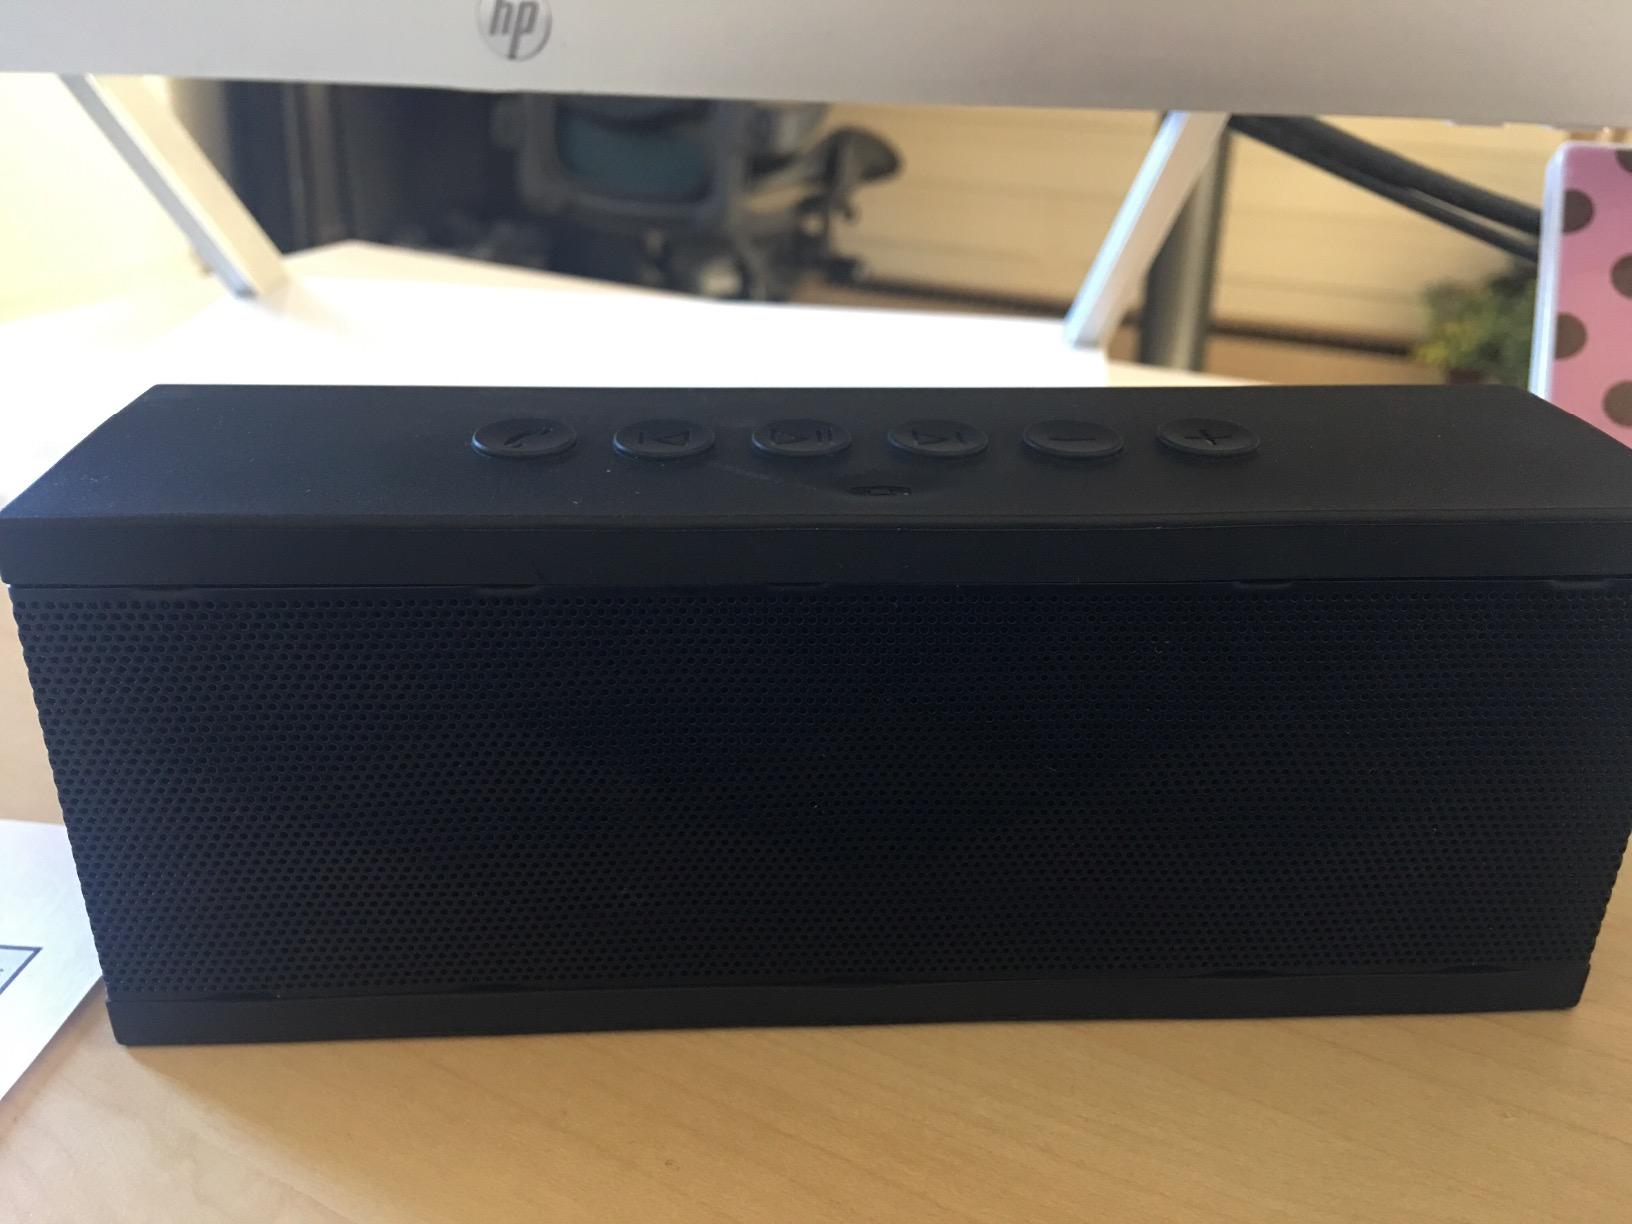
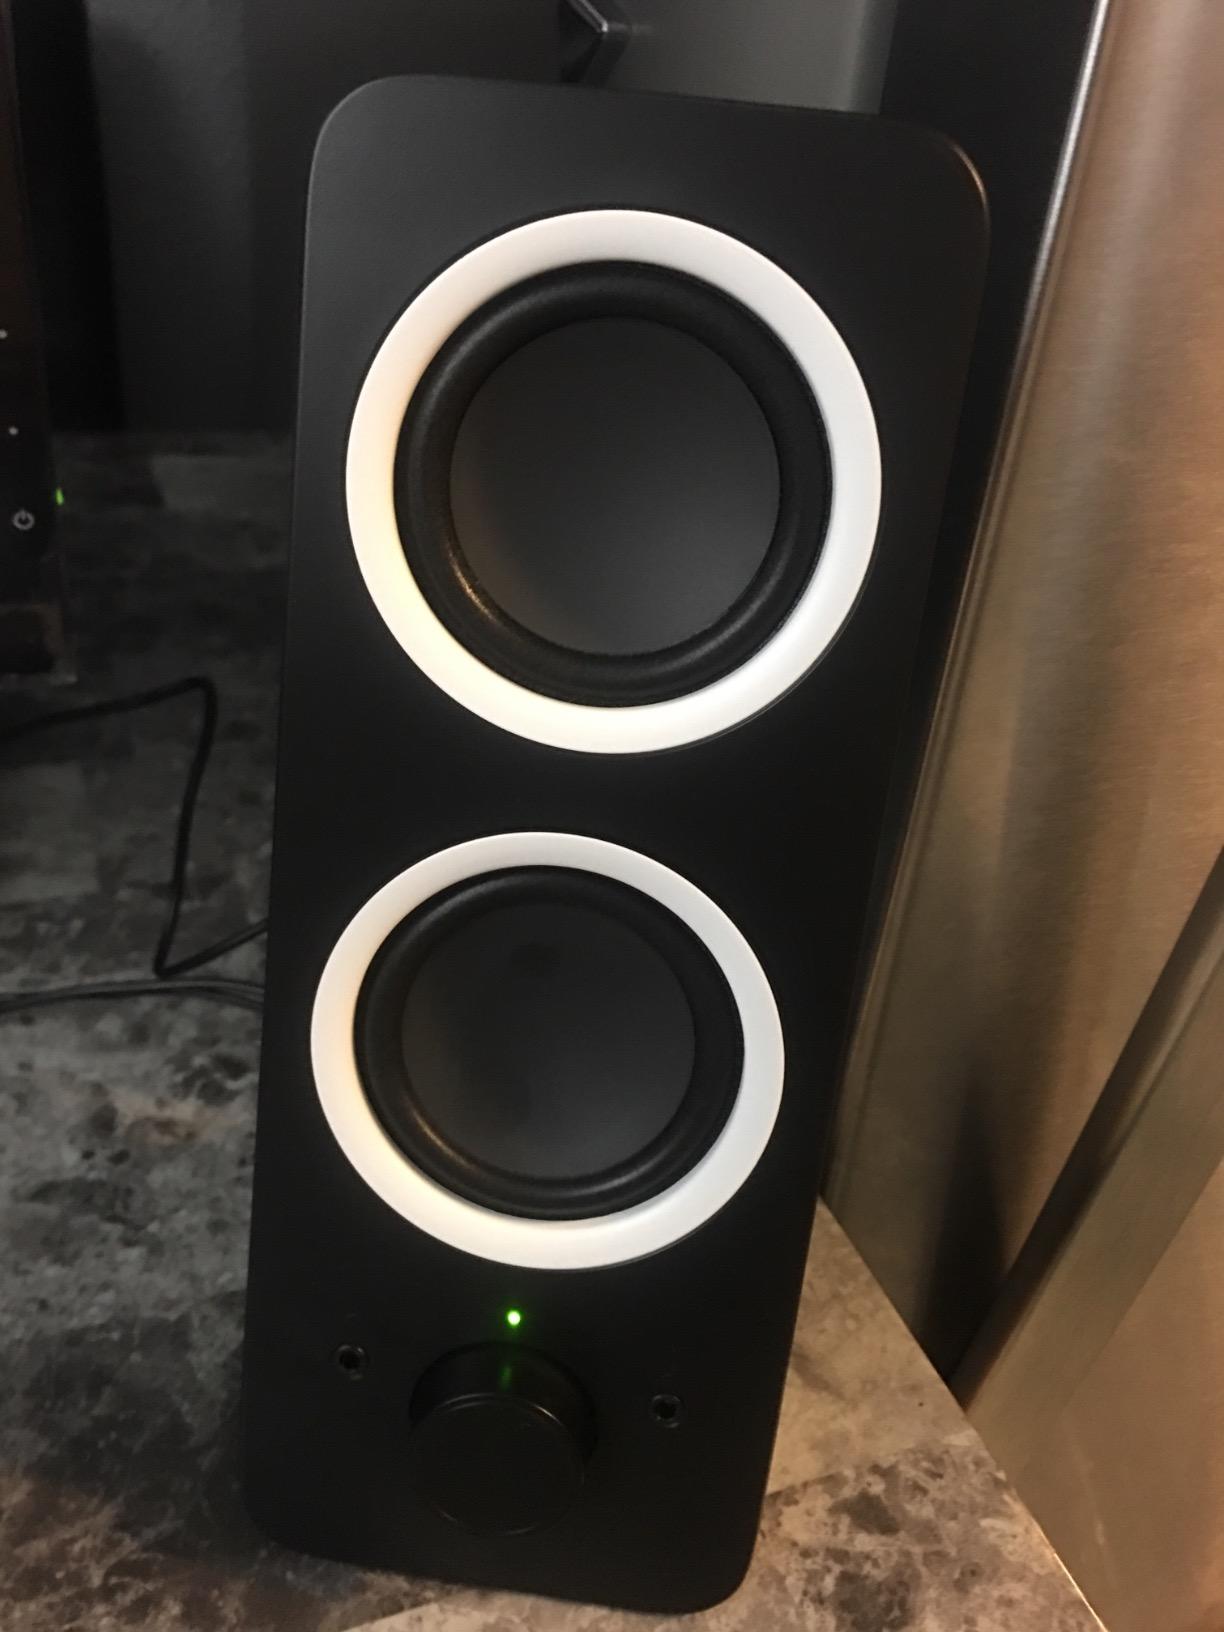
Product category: speaker
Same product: no